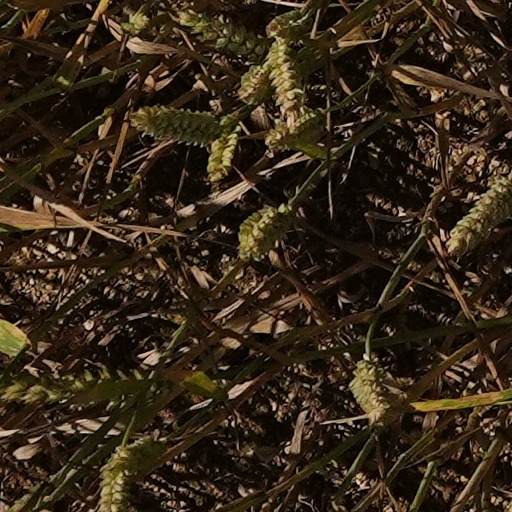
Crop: wheat